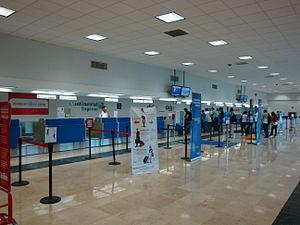
L'aéroport international Carlos Rovirosa Pérez ou l'aéroport international de Villahermosa est un aéroport international desservant Villahermosa, capitale de l'État mexicain de Tabasco. C'est également l'aéroport principal le plus proche des ruines mayas de Palenque, une destination touristique prisée.